Television channel

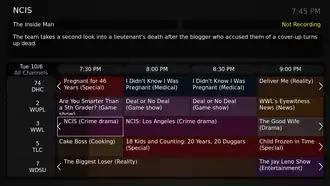
An electronic program guide showing television listings in New Orleans for broadcast and cable channels.

A television channel, or TV channel, is a terrestrial frequency or allocated number over which a television station or television network is distributed. For example, in North America, "channel 2" refers to the terrestrial or cable band of 54 to 60 MHz, with carrier frequencies of 55.25 MHz for NTSC analog video (VSB) and 59.75 MHz for analog audio (FM), or 55.31 MHz for digital ATSC (8VSB). Channels may be shared by many different television stations or cable-distributed channels depending on the location and service provider.